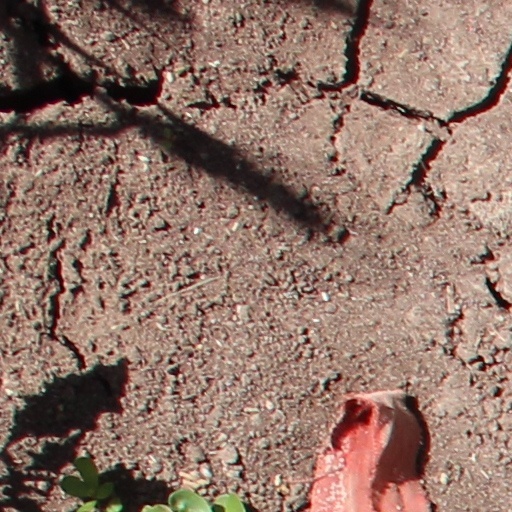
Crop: wheat